Posen speeches

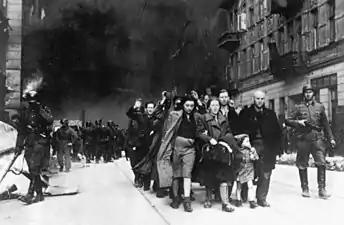
Stroop Report original caption: "Forcibly pulled out of dug-outs". Captured Jews are led by German troops to the assembly point for deportation after the Warsaw Ghetto Uprising, 1943

Himmler gave the first speech in the town hall of Posen, and not in the imperial palace as is often erroneously assumed. Of the SS's leadership cadre, 33 "Obergruppenführer", 51 "Gruppenführer" and eight "Brigadeführer" from the whole of the Reich were present. Many of these came from areas of occupied eastern Europe. Large parts of the speech therefore concerned the increasingly precarious situation on the Eastern Front, while attempting to explain Soviet military successes as being due to a claimed combination of Communist ruthlessness and the weaknesses of Germany's allies.